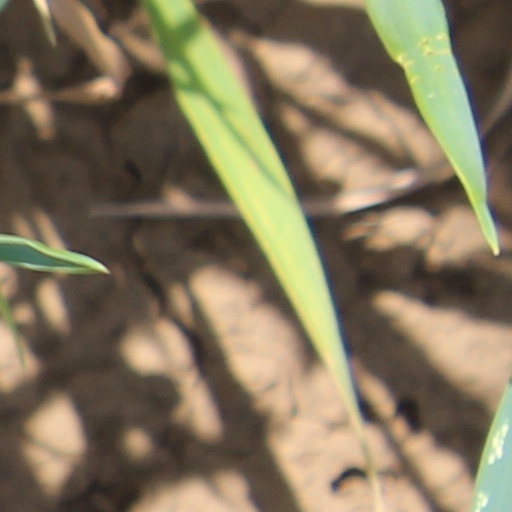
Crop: wheat